Night Beats

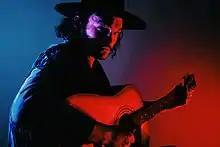

Night Beats are an American psychedelic/garage rock band, formed in 2009 in Seattle, Washington. Named after the Sam Cooke album 'Night Beat', the band consists of lead singer and guitarist Danny "Lee Blackwell" Rajan Billingsley as the only permanent member. Blackwell self-released the Street (Atomic) EP in 2009.